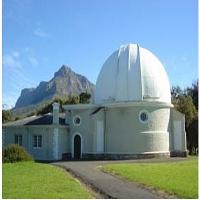
Weather: sun or clear